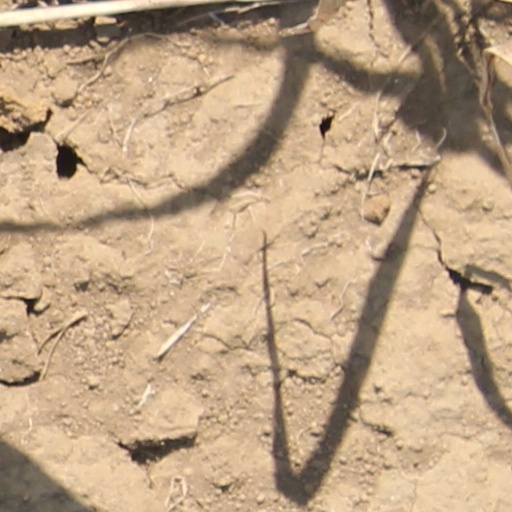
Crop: wheat